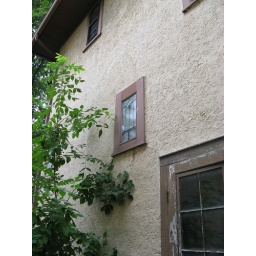
North side of the house showing side door, artglass, and tiny window that is in master bedroom closet.